Federal Act on Banks and Savings Banks

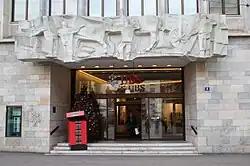
After Bradley Birkenfeld illegally disclosed UBS client information, a federal arrest warrant was issued and a one-time DPA was granted to UBS.

The Banking Law of 1934 has been amended with alternative statutes to expand and reduce the powers set forth in its original framing with: